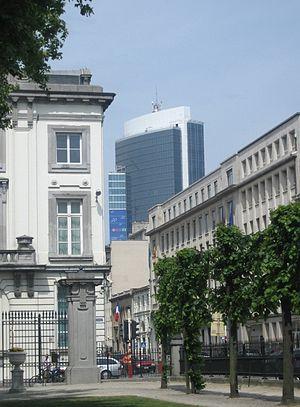
La direction générale de la concurrence est l’instance de la Commission européenne responsable d’appliquer les règles européennes de concurrence, définies dans les articles 101 à 109 du traité sur le fonctionnement de l'Union européenne.
Liste de gratte-ciel de Bruxelles